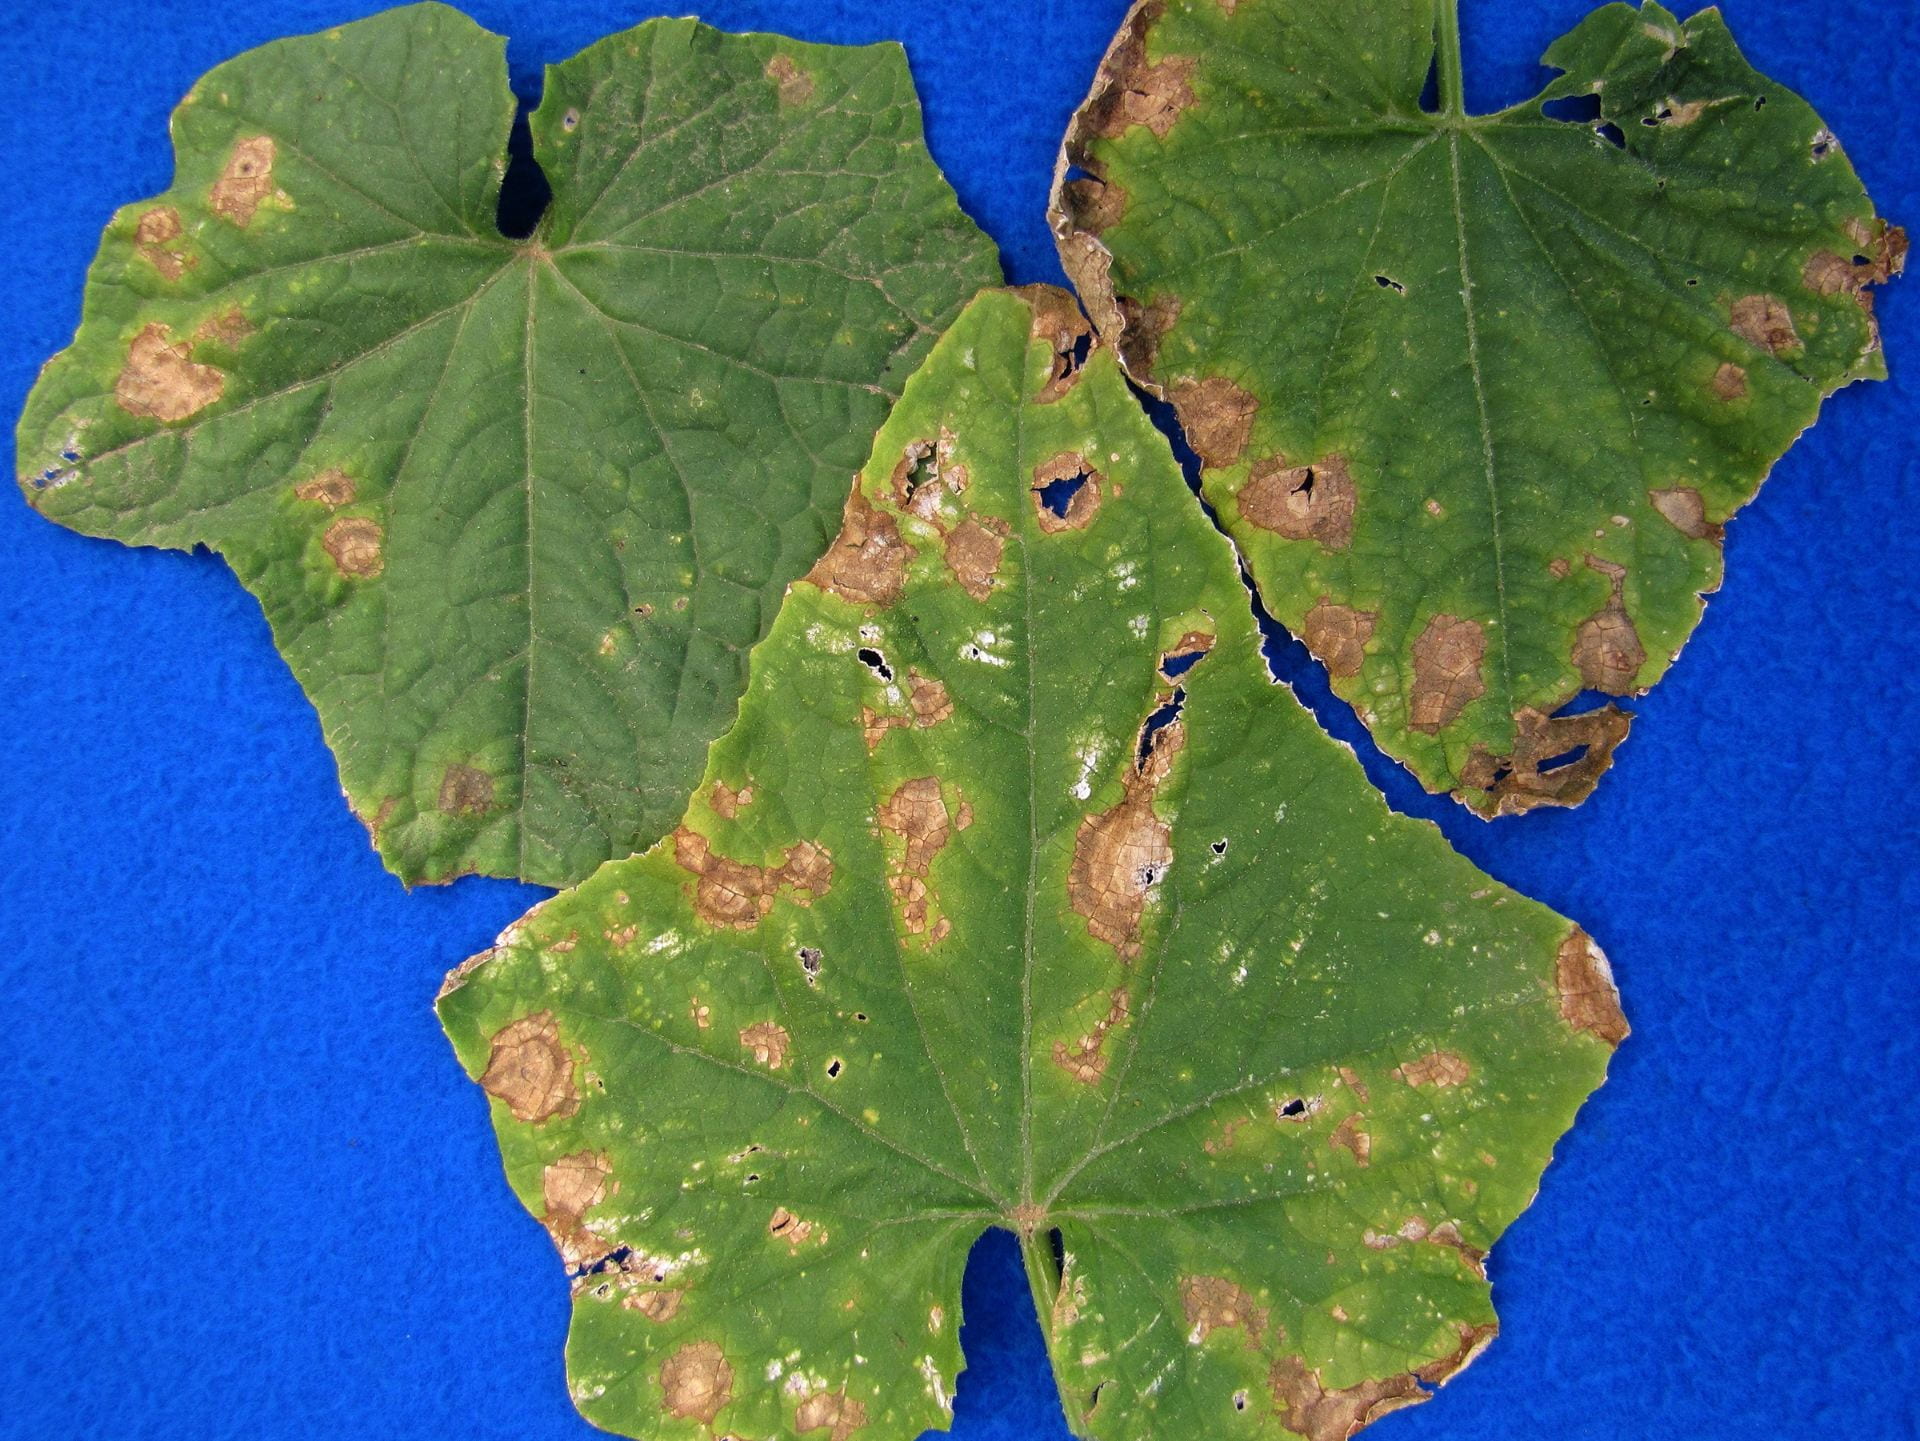
Plant: Cucumber
Disease: cucumber angular leaf spot